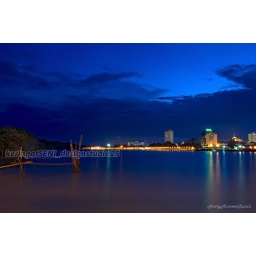
29.06.10 taken from under Tanjung Lumpur bridge at Kuantan river side..